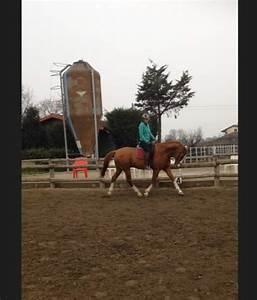
horse